The Nun and the Sergeant

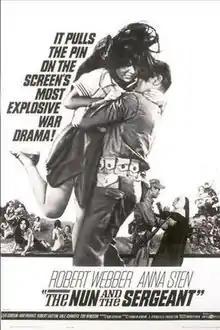
Original film poster

The Nun and the Sergeant is a 1962 Korean War drama film starring Anna Sten and Robert Webber in the title roles. It was produced by Sten's husband Eugene Frenke, who had produced the 1957 film "Heaven Knows, Mr Allison", also a pairing of a Catholic nun and a U.S. Marine. It was directed by Franklin Adreon and released through United Artists.